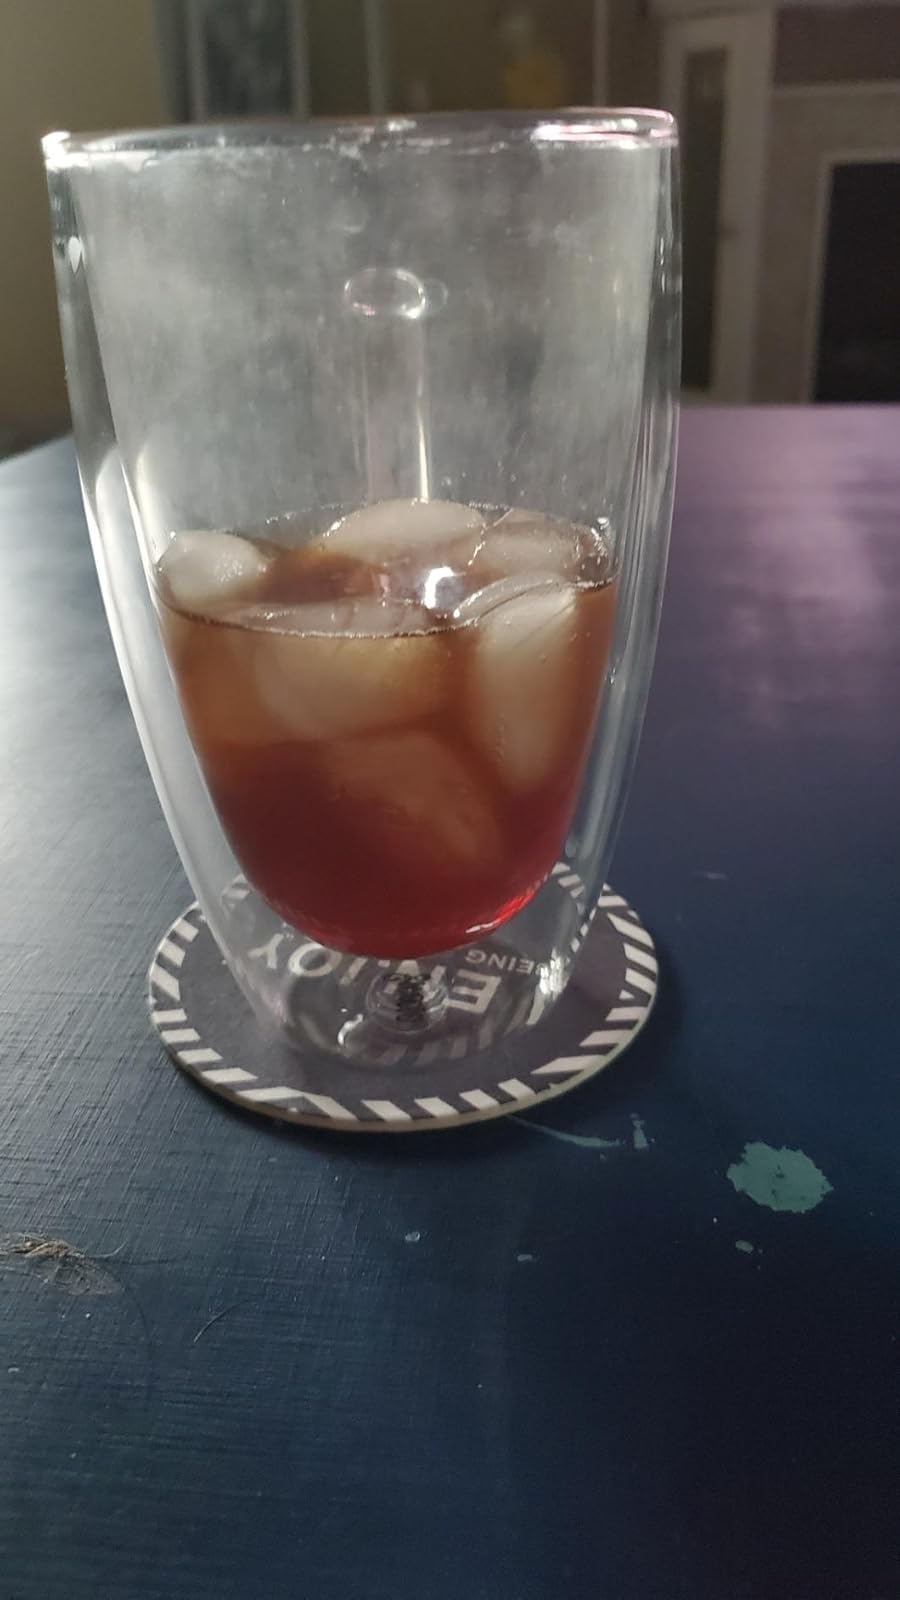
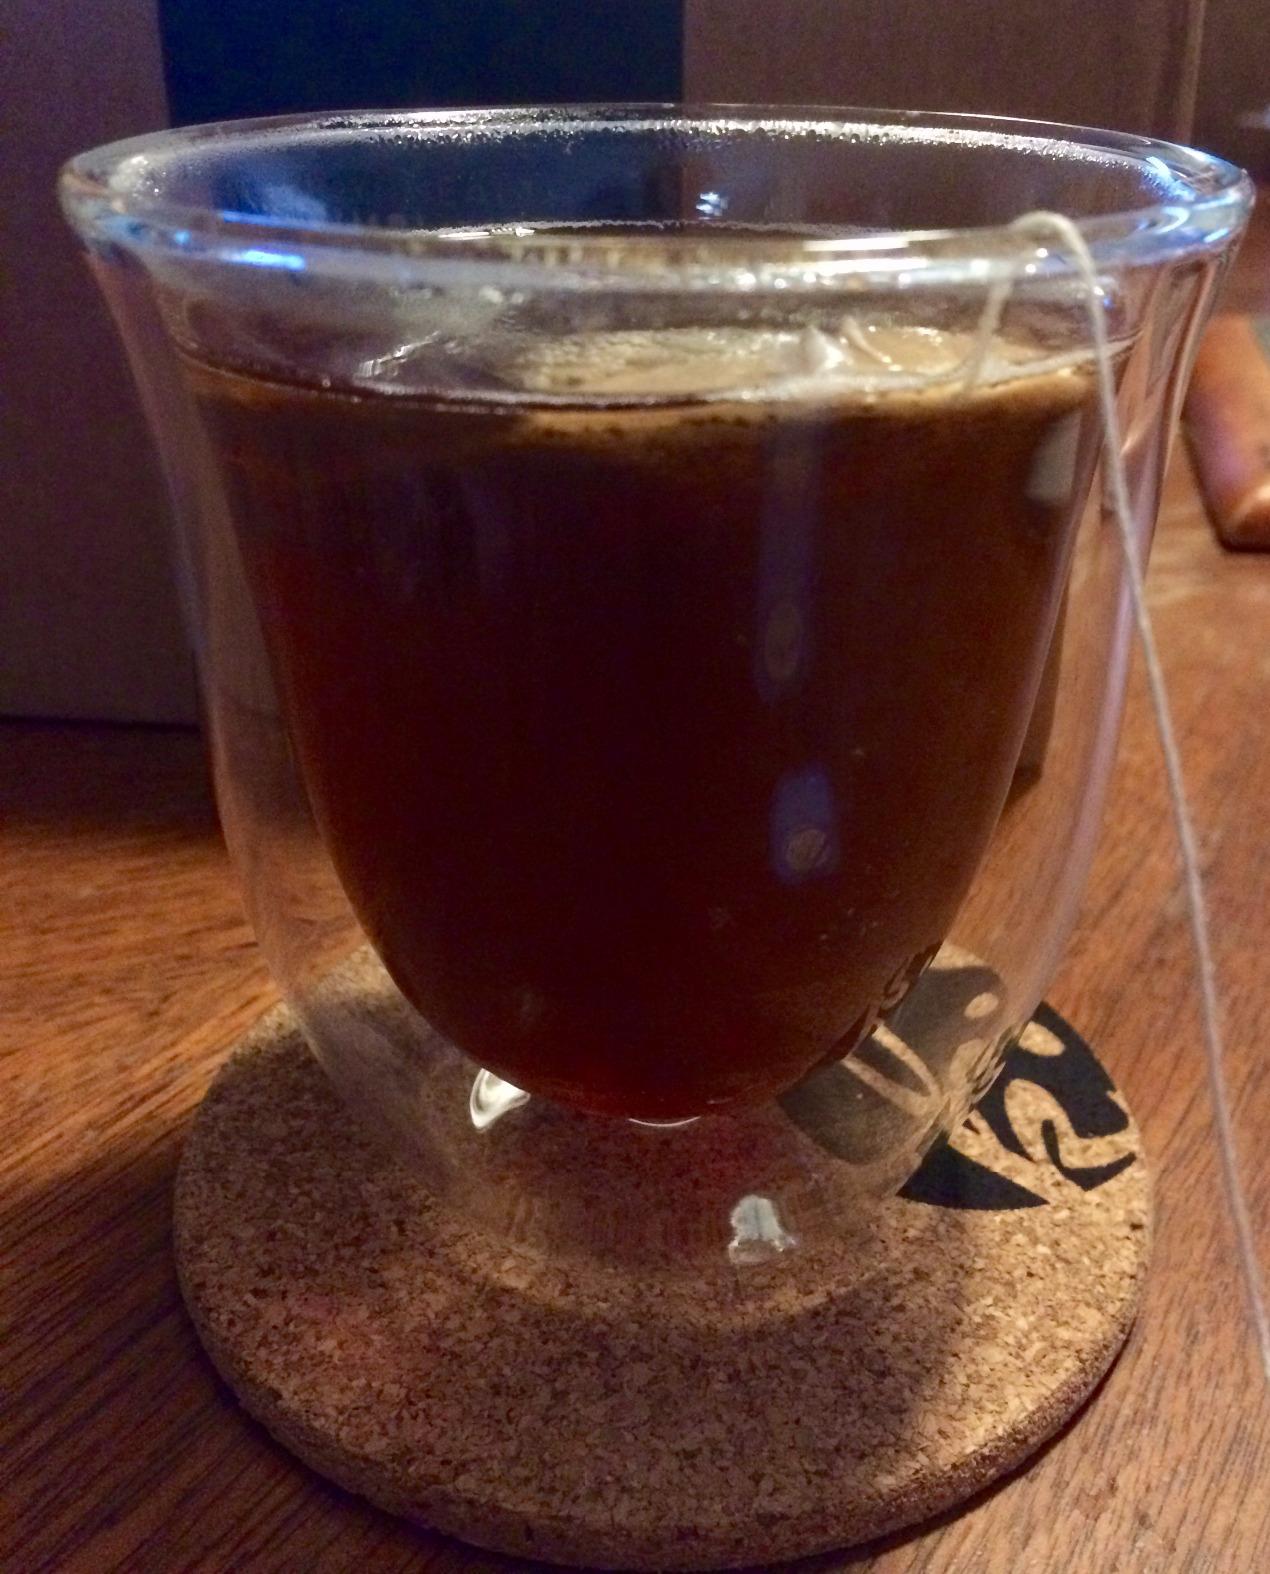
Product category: items_mug
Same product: no